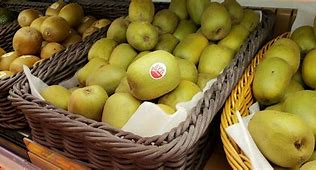
Label: Kiwi